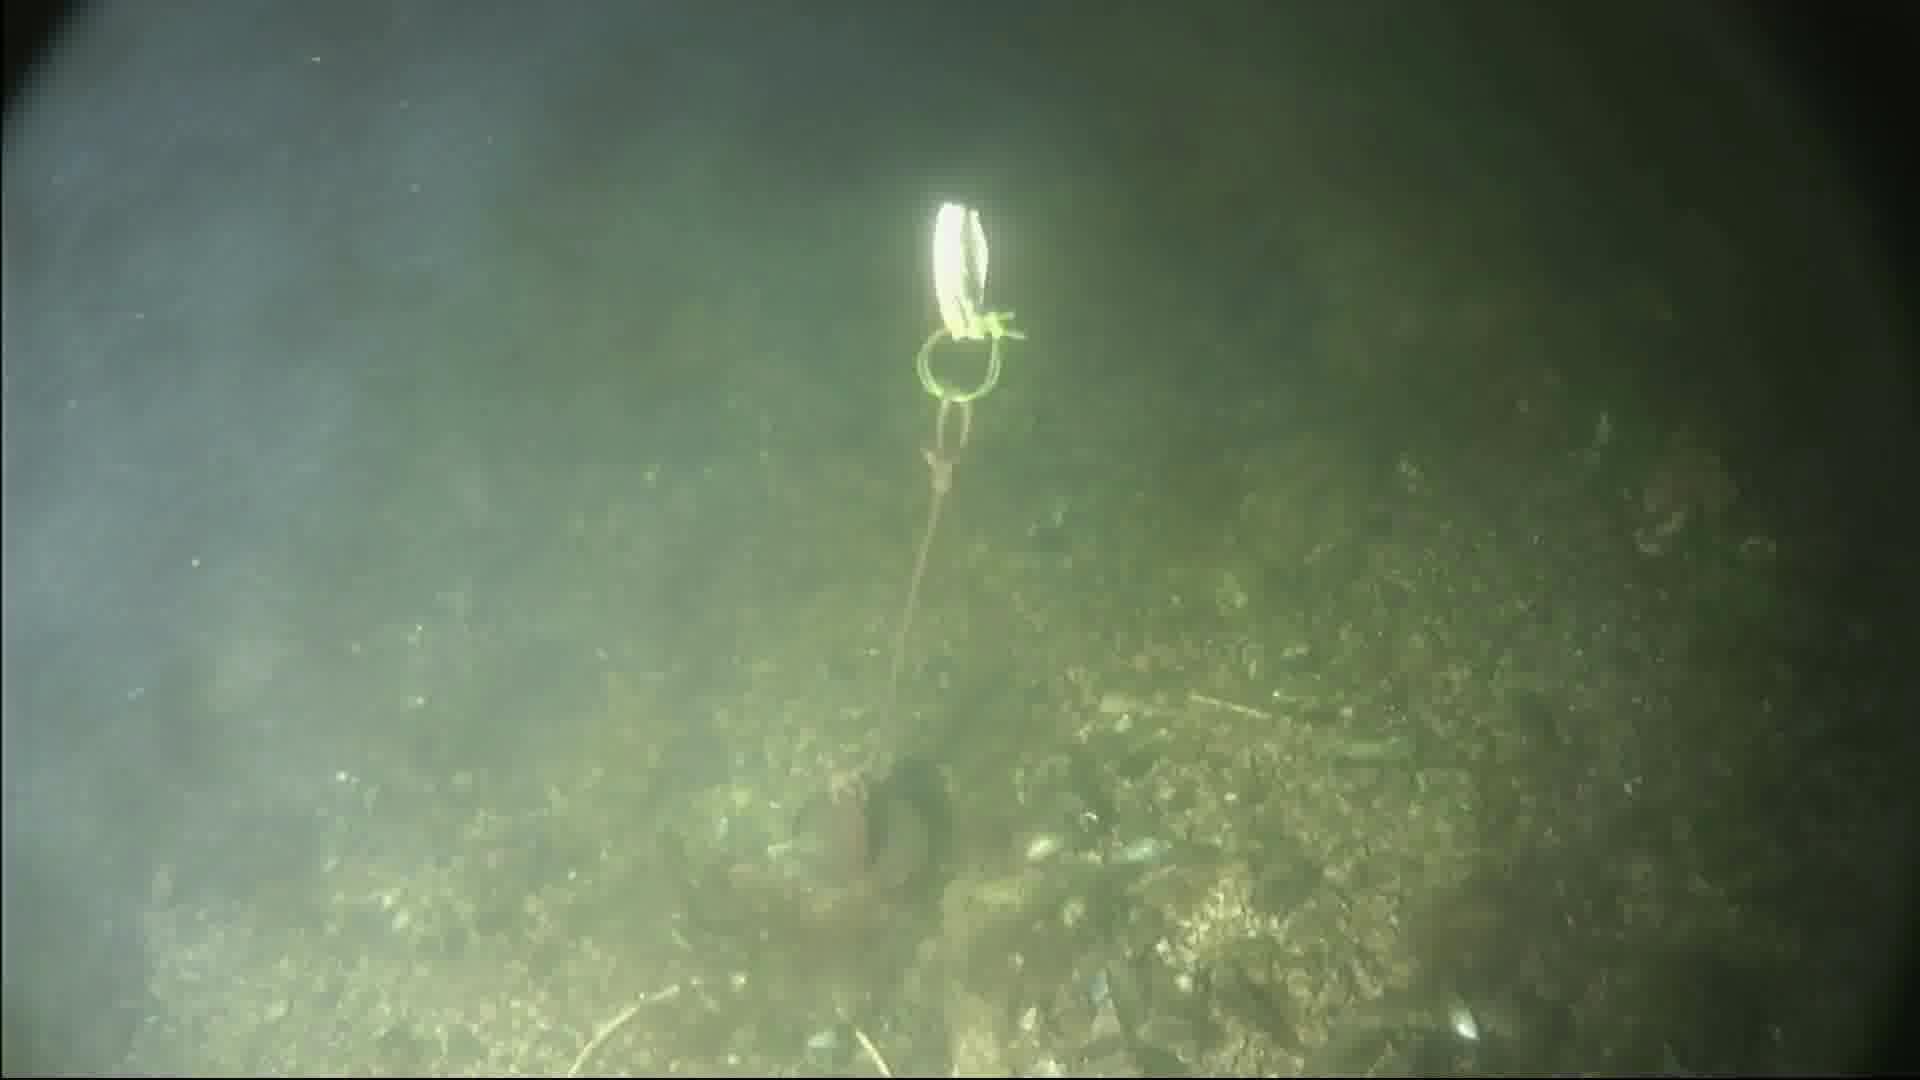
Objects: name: crab